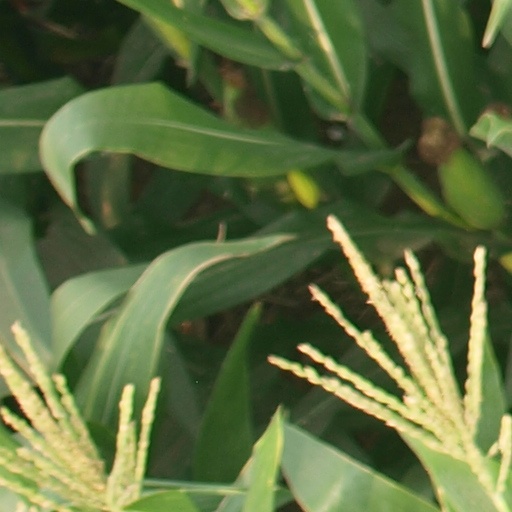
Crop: maize; corn